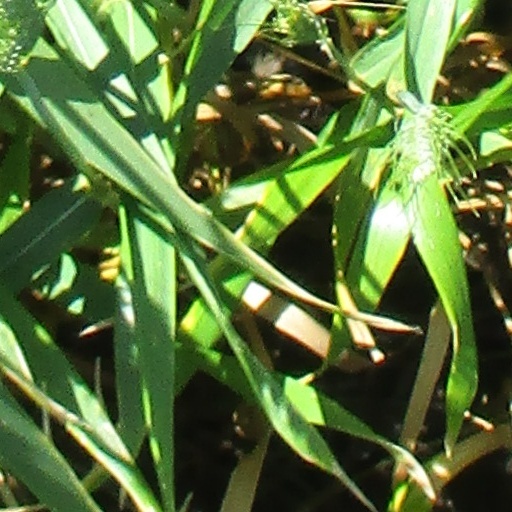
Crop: wheat